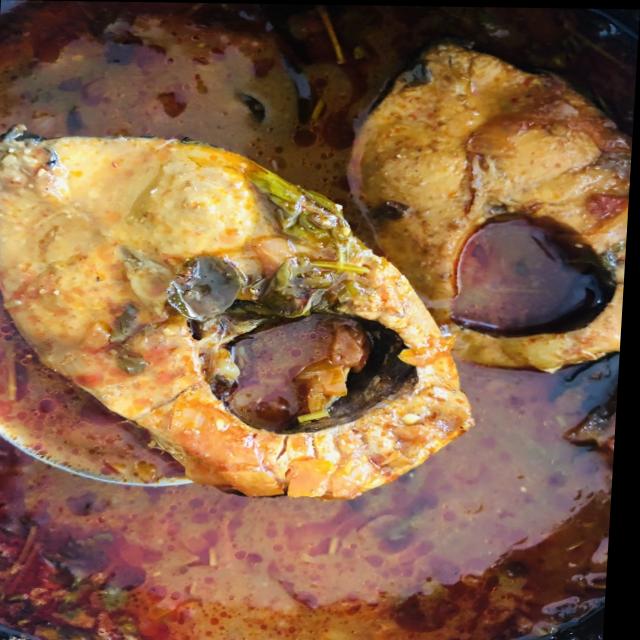
Dish: fish_curry